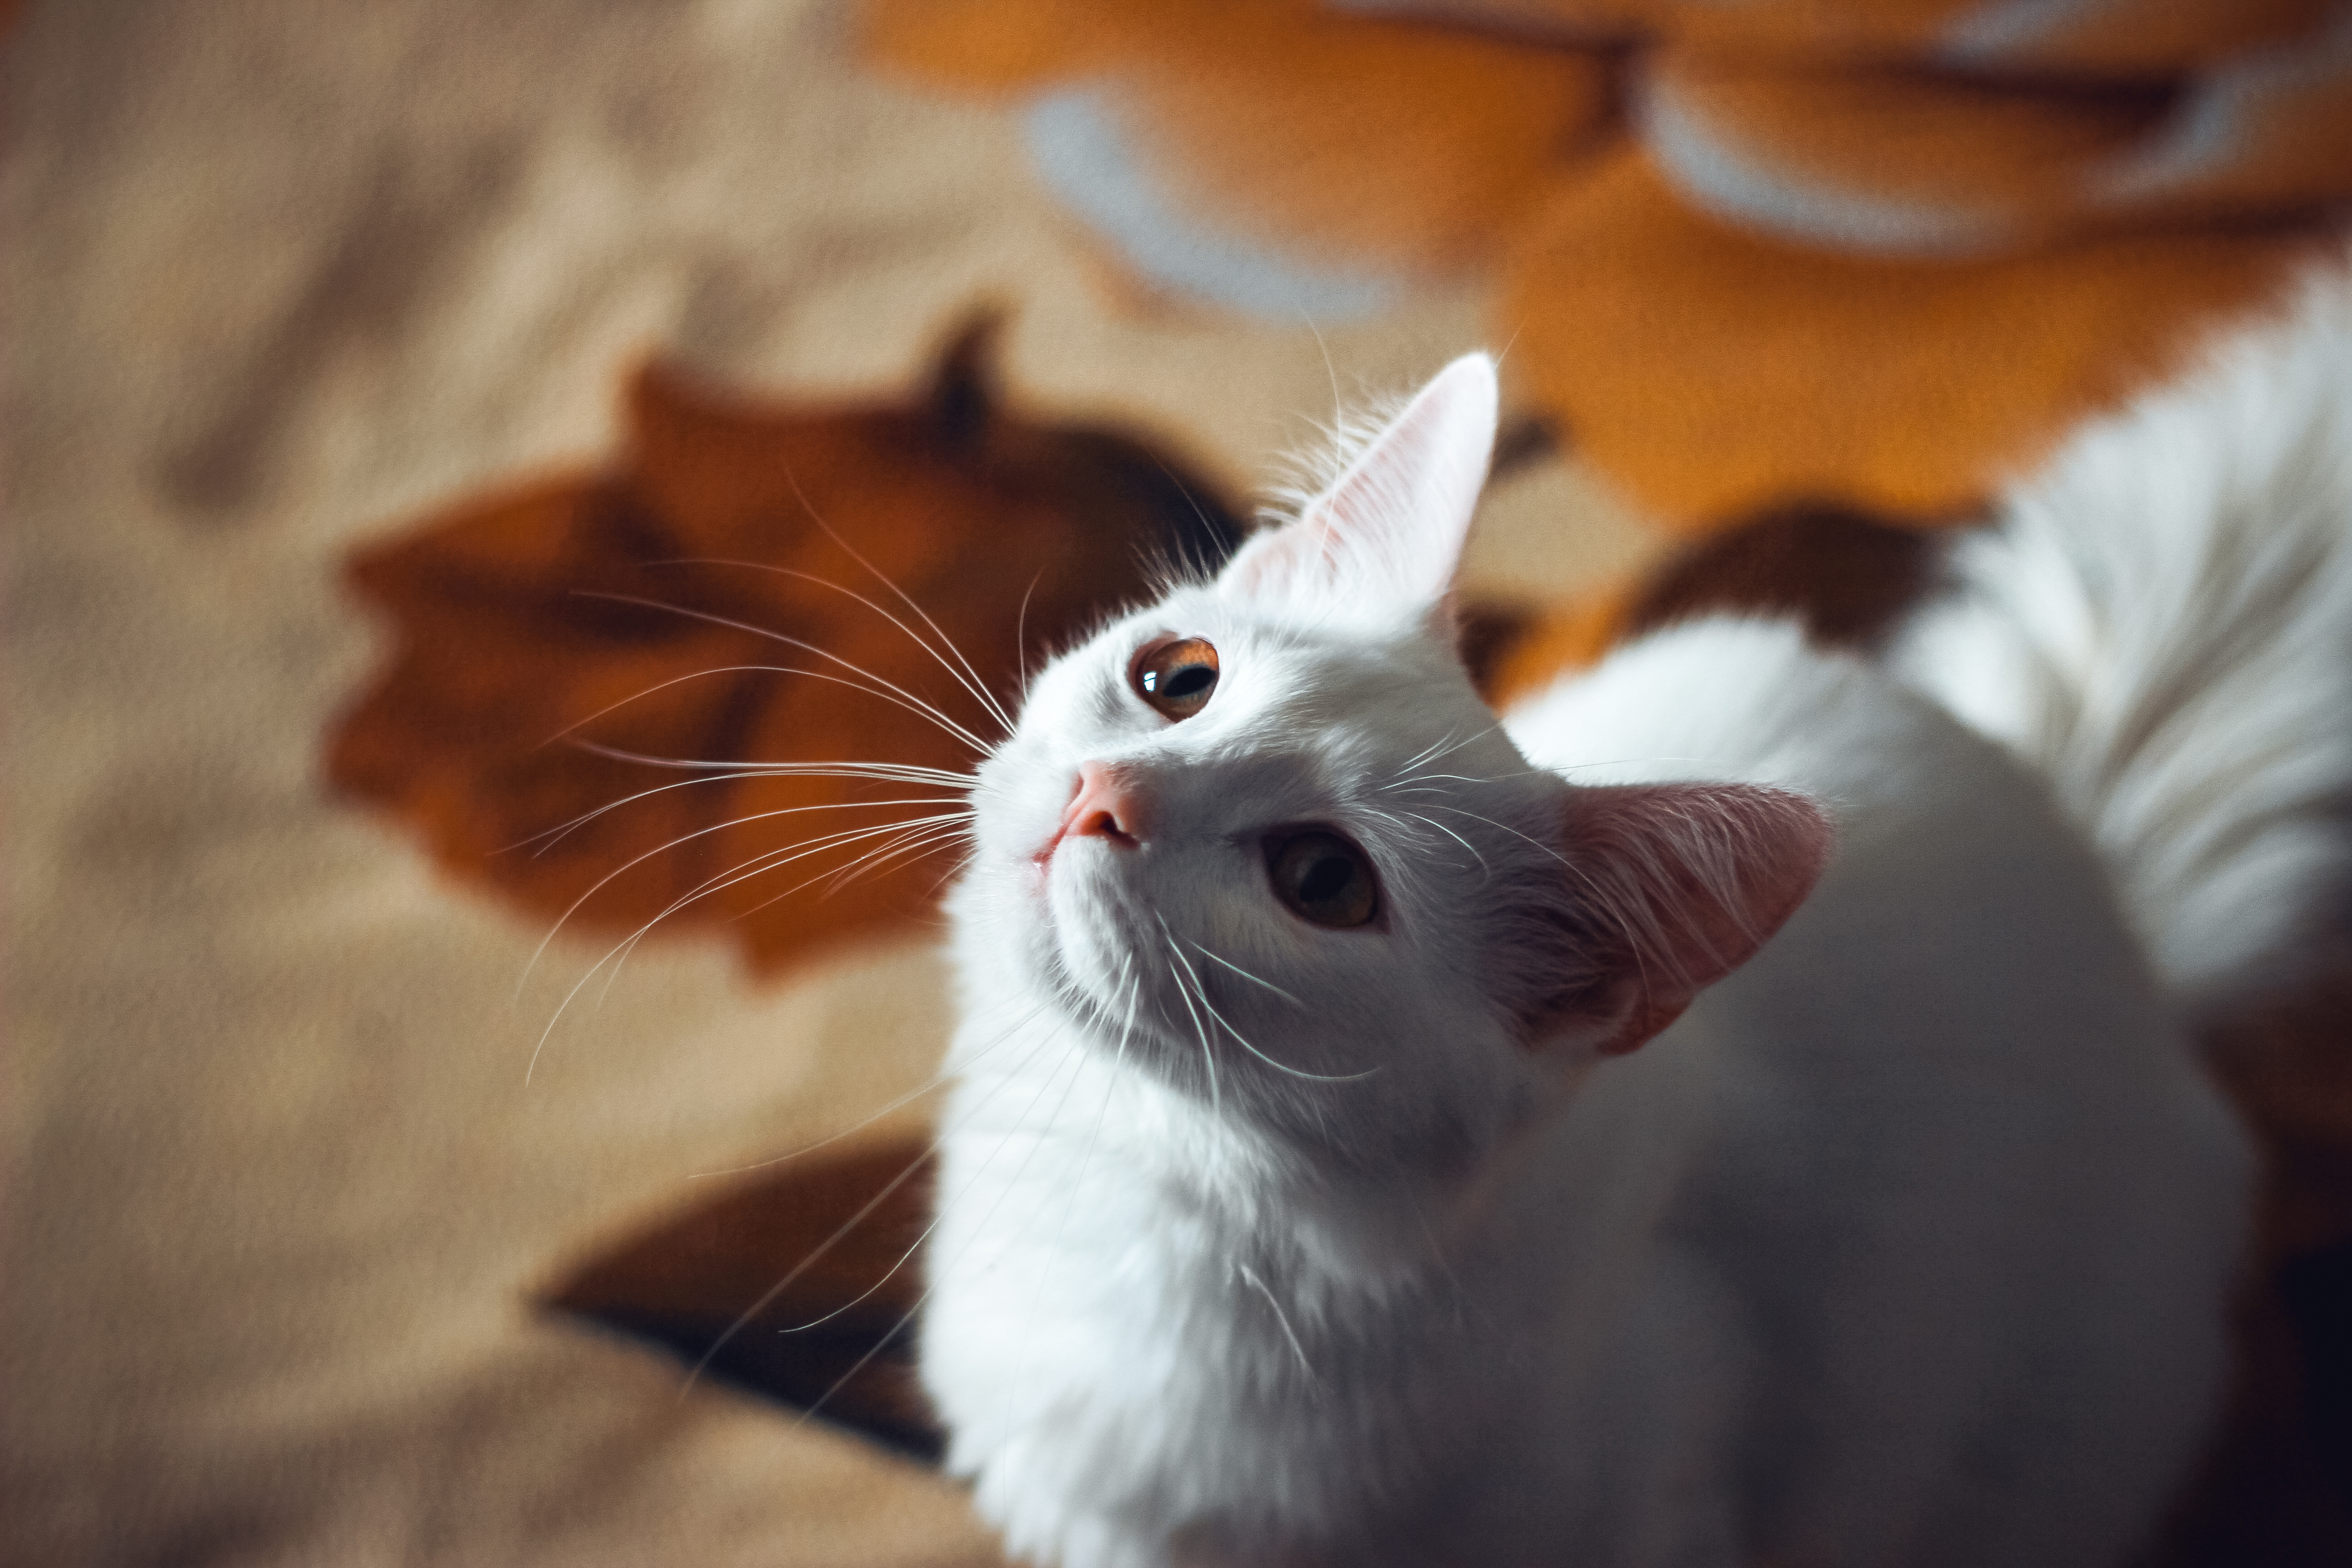
white, cat, mustache, paw ears, tail, eyes, nose, wool, whiskers, small to medium sized cats, mammal, felidae, turkish van, carnivore, snout, fur, kitten, eye, turkish angora, aegean cat, fawn, ear, khao manee